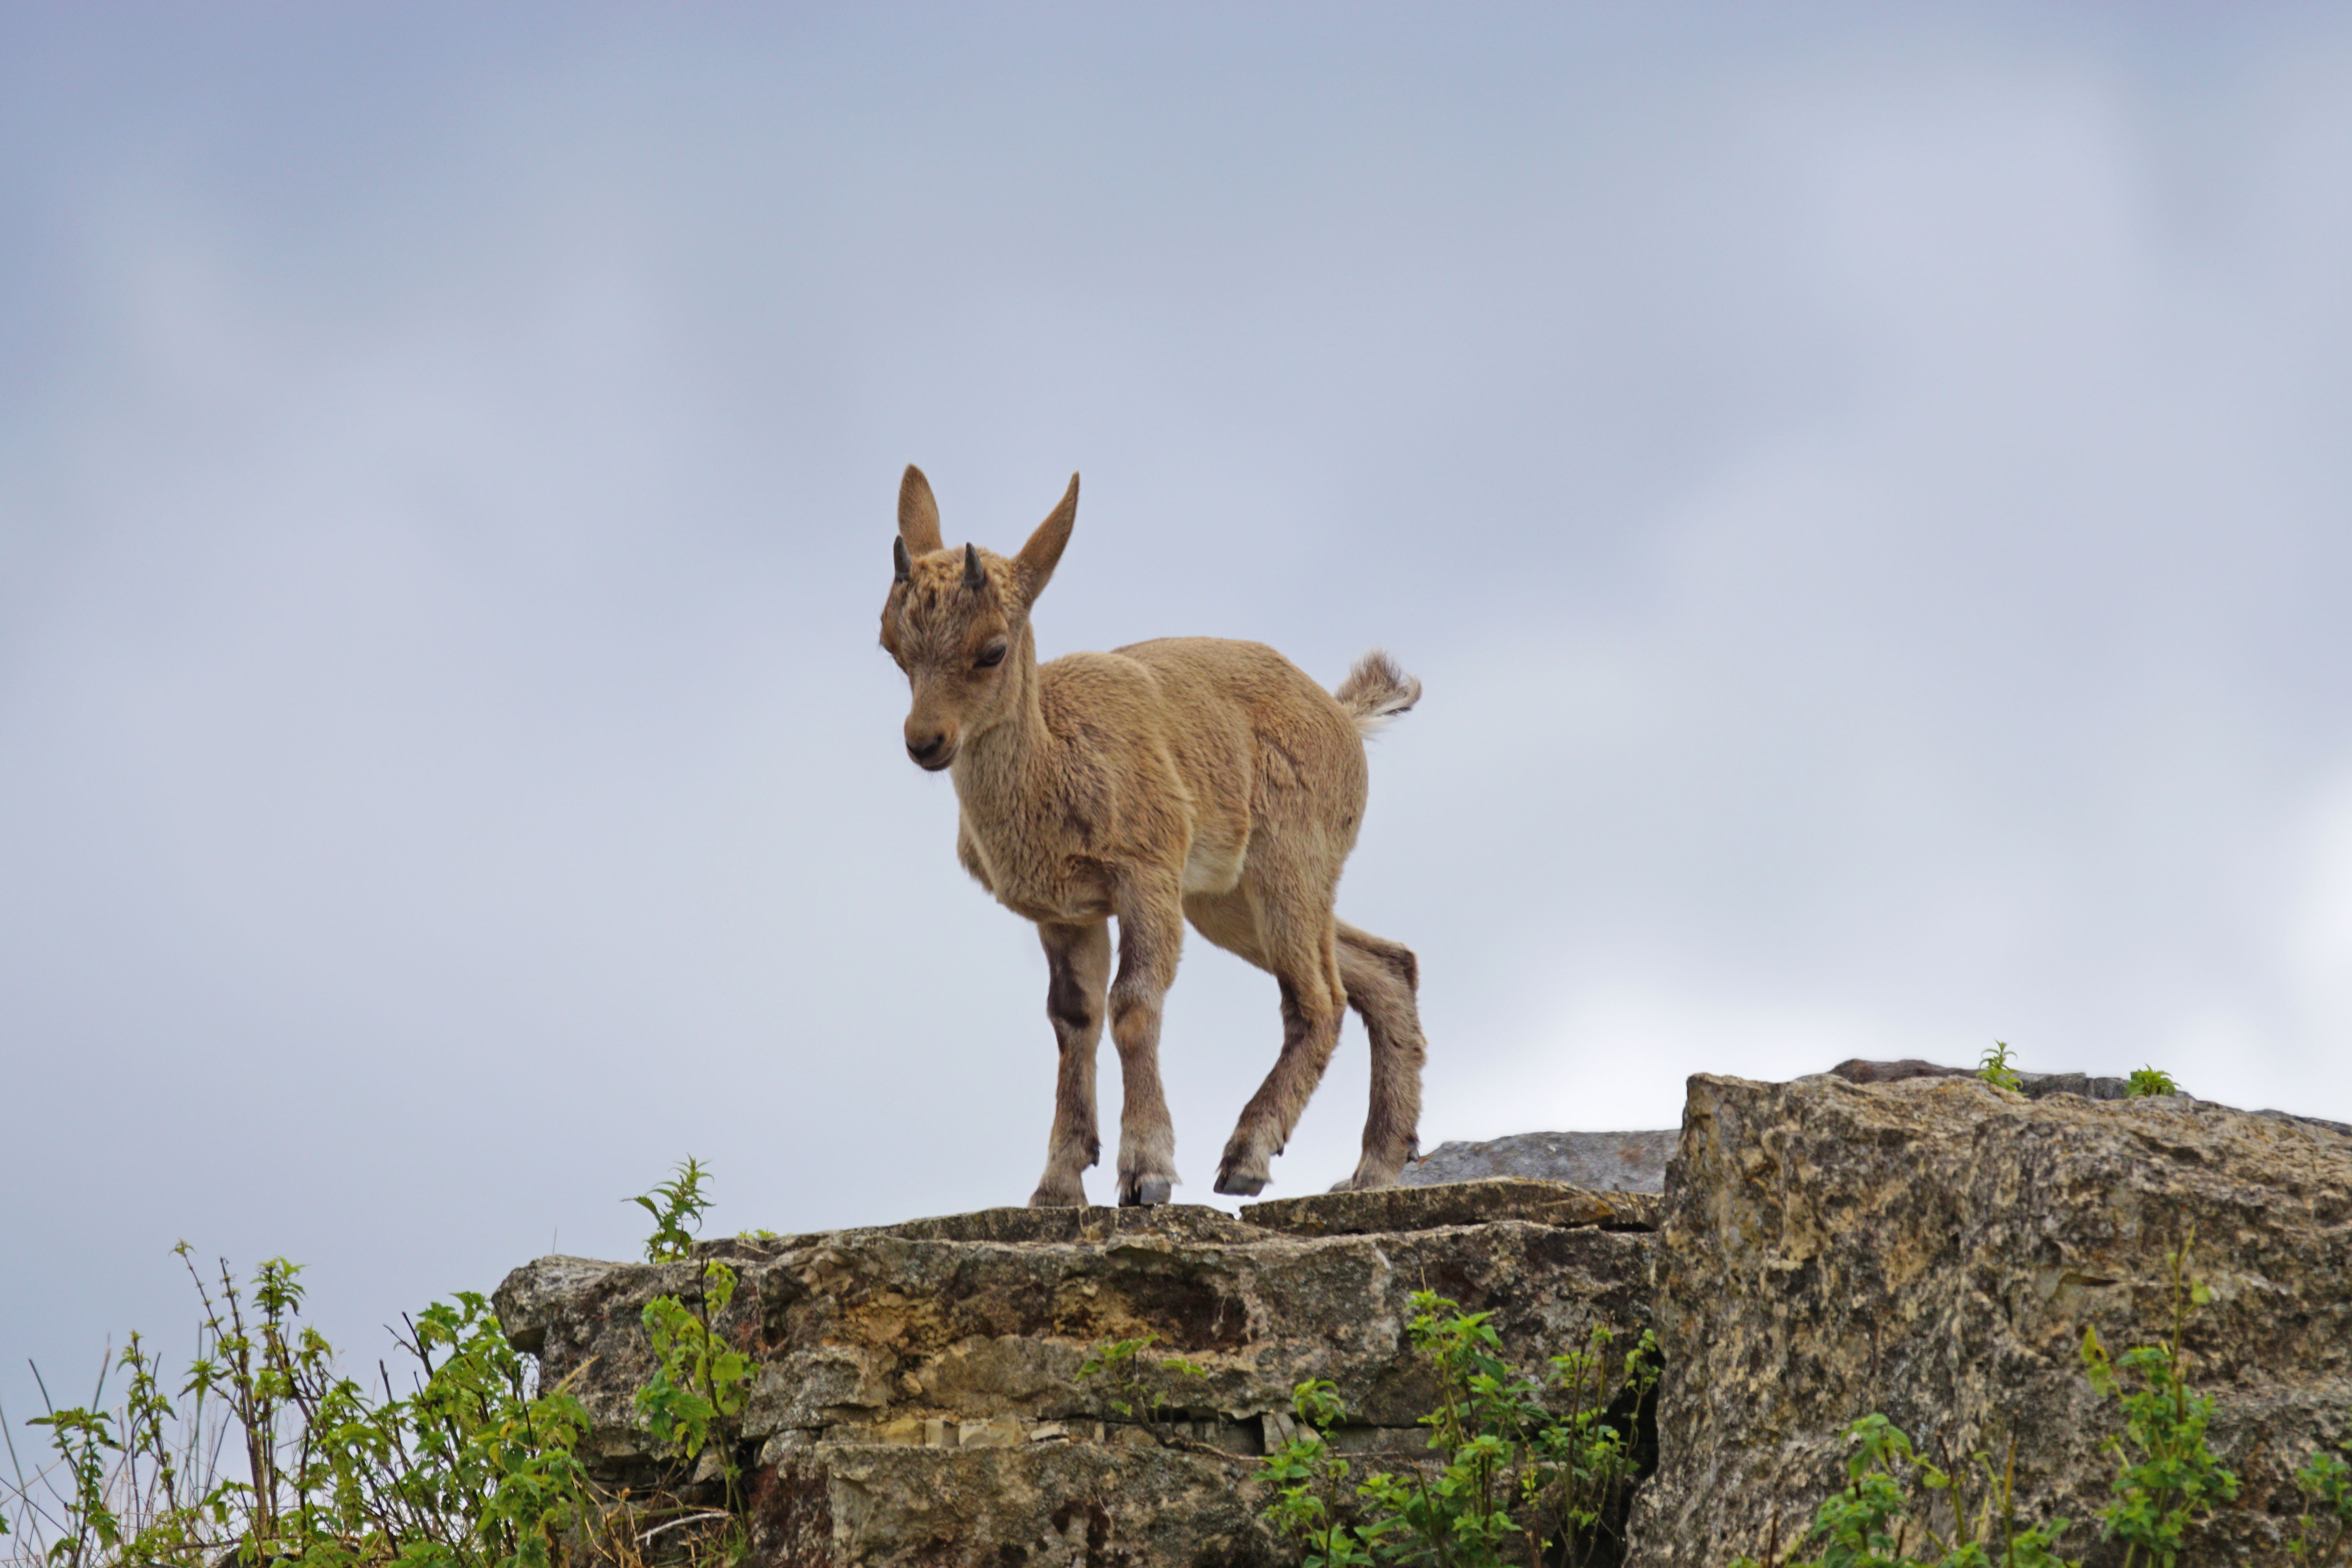
wildlife, mammal, fauna, climb, goats, vertebrate, young animal, capricorn